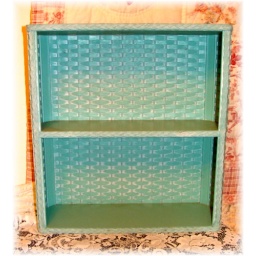
Another vintage wicker cabinet for my studio -- I already have this exact shelf in pink and cream.:)